Hotan

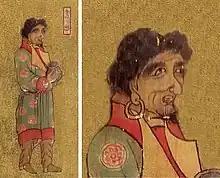
Ambassador from Khotan ( "Yutian") to the Tang dynasty, in "Wanghuitu" circa 650 CE.

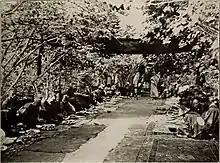
Amban Ch´ê Ta-jên's guests festing on a terrace in Nar-Bagh, 1912

The ancient Kingdom of Khotan was one of the earliest Buddhist states in the world and a cultural bridge across which Buddhist culture and learning were transmitted from India to China. Its capital was located to the west of the modern city of Hotan. The inhabitants of the Kingdom of Khotan, like those of early Kashgar and Yarkant, spoke Saka, one of the Eastern Iranian languages. Khotan's indigenous dynasty (all of whose royal names are Indian in origin) governed a fervently Buddhist city-state boasting some 400 temples in the late 9th/early 10th century—four times the number recorded by Xuanzang around 630. The kingdom was independent but was intermittently under Chinese control during the Han and Tang dynasties.